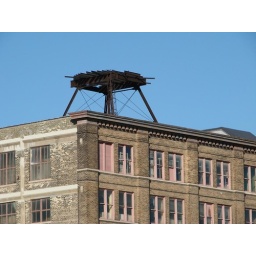
Lots of buildings still had the stands for their old giant water towers in place, but the towers were gone.